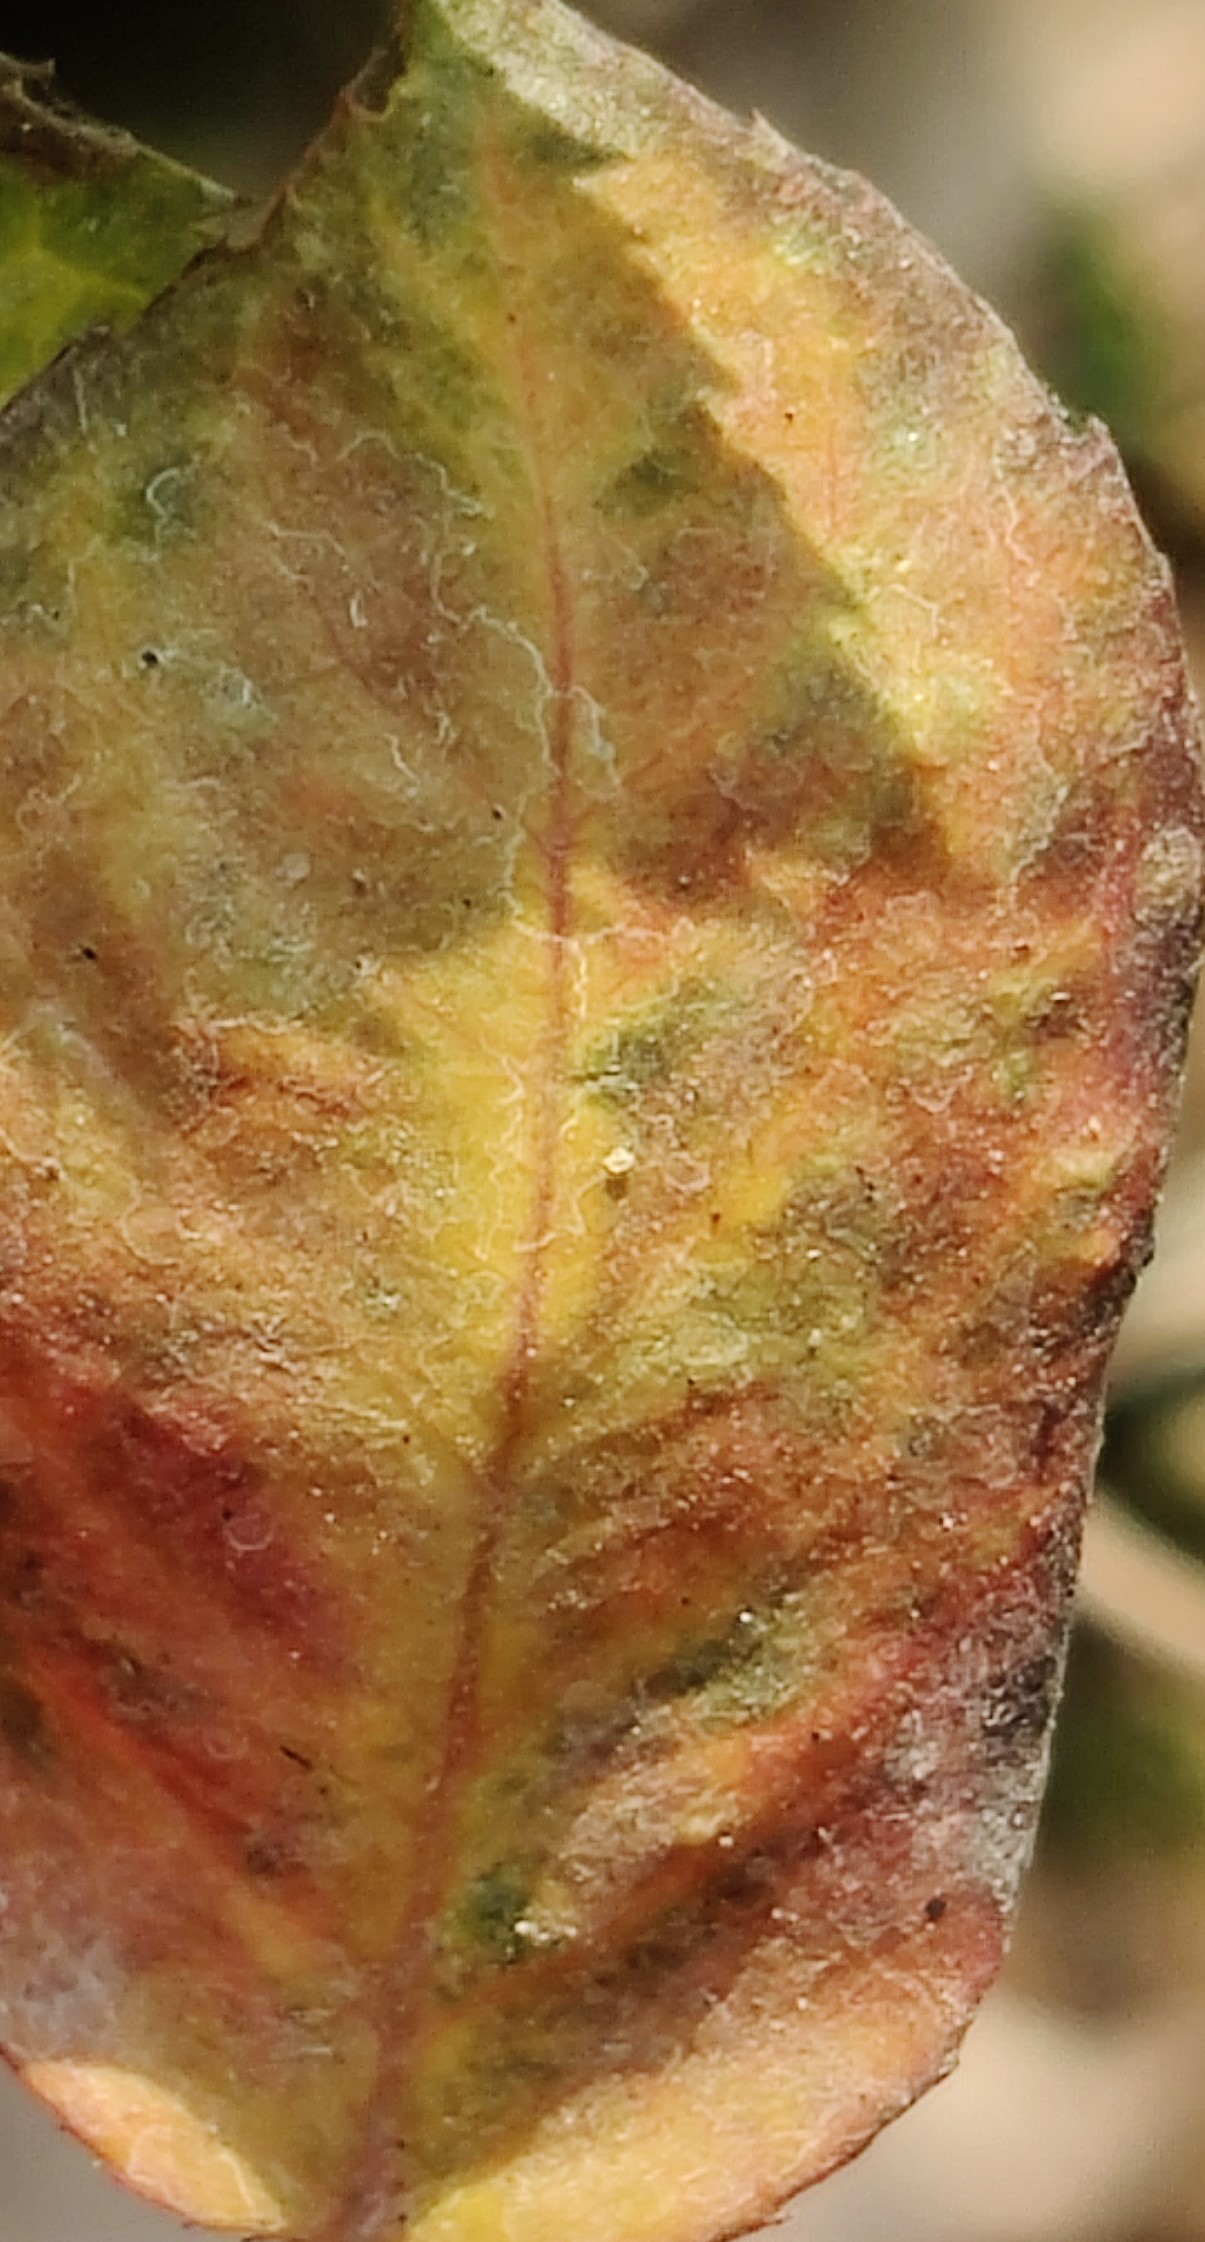
Label: Downy Mildew